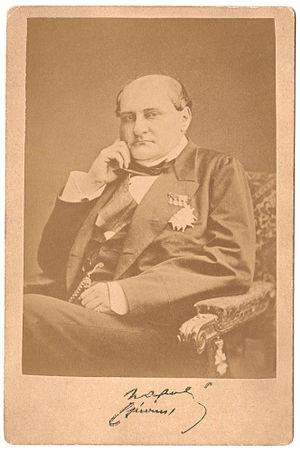
Napoléon-Jérôme Bonaparte (1822-1891)
Napoléon Bonaparte, dit Napoléon-Jérôme Bonaparte ou Jérôme Napoléon, prince français et prince Napoléon, prince de Montfort, comte de Meudon et de Moncalieri, né à Trieste le 9 septembre 1822 et mort à Rome le 17 mars 1891, est une personnalité politique et militaire française du Second Empire, cousin germain de l’empereur Napoléon III.